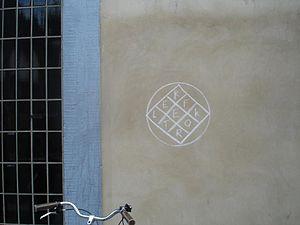
Reflektor est le 4ᵉ album studio du groupe de rock indépendant canadien Arcade Fire, sorti le 28 octobre 2013. Un double album, Reflektor est produit par James Murphy, ancien leader de LCD Soundsystem, Markus Dravs, producteur régulier d'Arcade Fire, et le groupe lui-même.